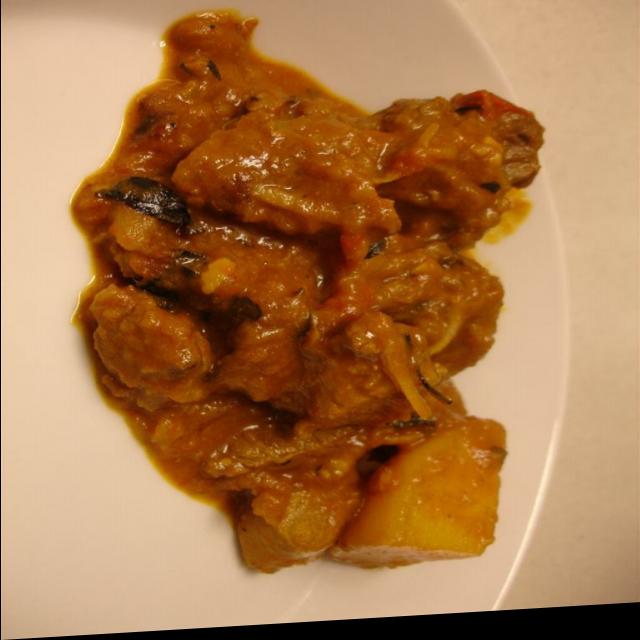
Dish: mutton_curry